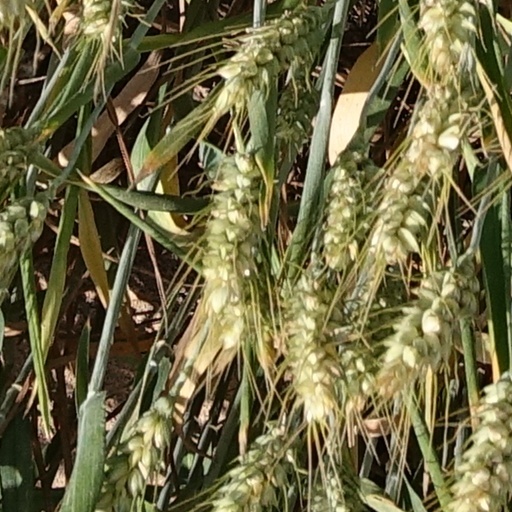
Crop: wheat